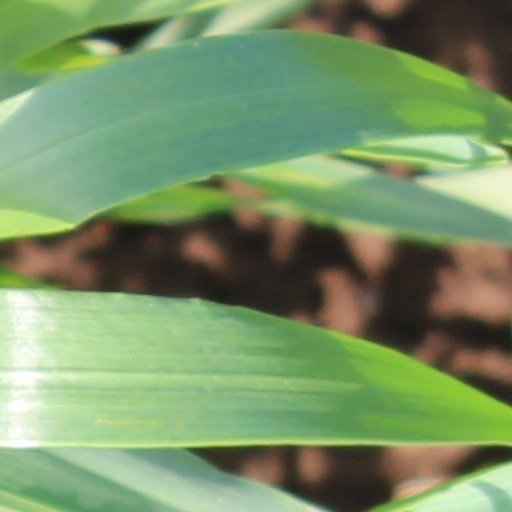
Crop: wheat